Joan R. Rosenblatt

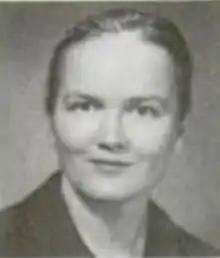
Joan R. Rosenblatt, from a 1971 issue of "Civil Service Journal"

Joan Raup Rosenblatt (April 15, 1926 – December 5, 2018) was an American statistician who became Director of the Computing and Applied Mathematics Laboratory of the National Institute of Standards and Technology. She was president of the Caucus for Women in Statistics in 1976.